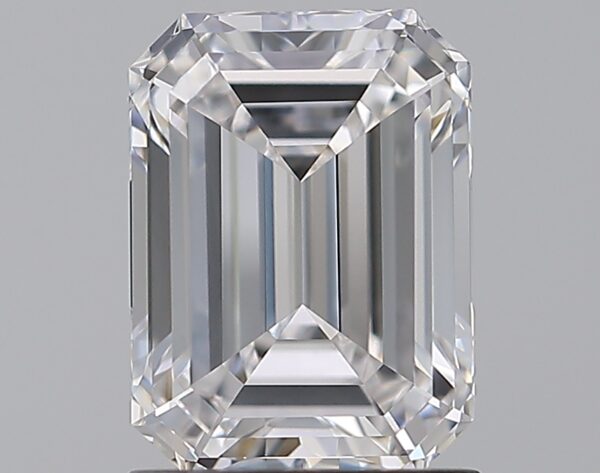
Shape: emerald
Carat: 1.51
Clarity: VVS1
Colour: D
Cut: EX
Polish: EX
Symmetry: EX
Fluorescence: M
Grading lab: GIA
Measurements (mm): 7.79 x 5.72 x 3.54